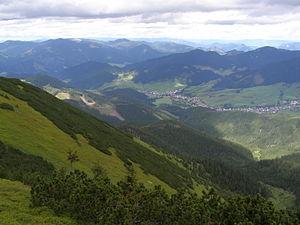
Liptovská Lúžna est un village de Slovaquie situé dans la région de Žilina.